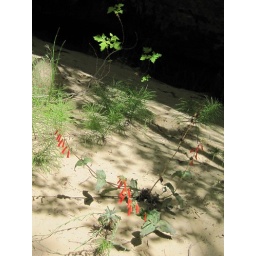
red penstemon with box elder saplings in the background